Locarno railway station

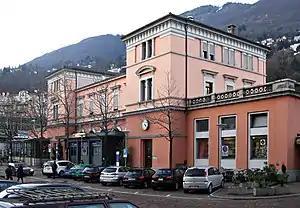
The station building in 2011

Locarno railway station serves the city of Locarno, in the canton of Ticino, Switzerland. However, the station is located within the adjacent municipality of Muralto, near the shore of Lake Maggiore. The border between the two municipalities runs along the Torrente Ramogna stream, a short distance to the south and west of the station.